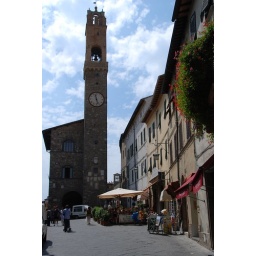
The clock tower in Montalcino